Siege of Diu (1538)

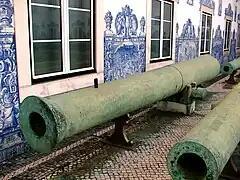
"Tiro de Diu", a Gujarati basilisk captured by the Portuguese in the 1538 siege.

Lopo de Sousa Coutinho, who would later write his memoirs on the siege, distinguished himself on 14 August after leading 14 Portuguese in a "sortie" into the city to capture supplies, defeating 400 soldiers of Khadjar Safar.